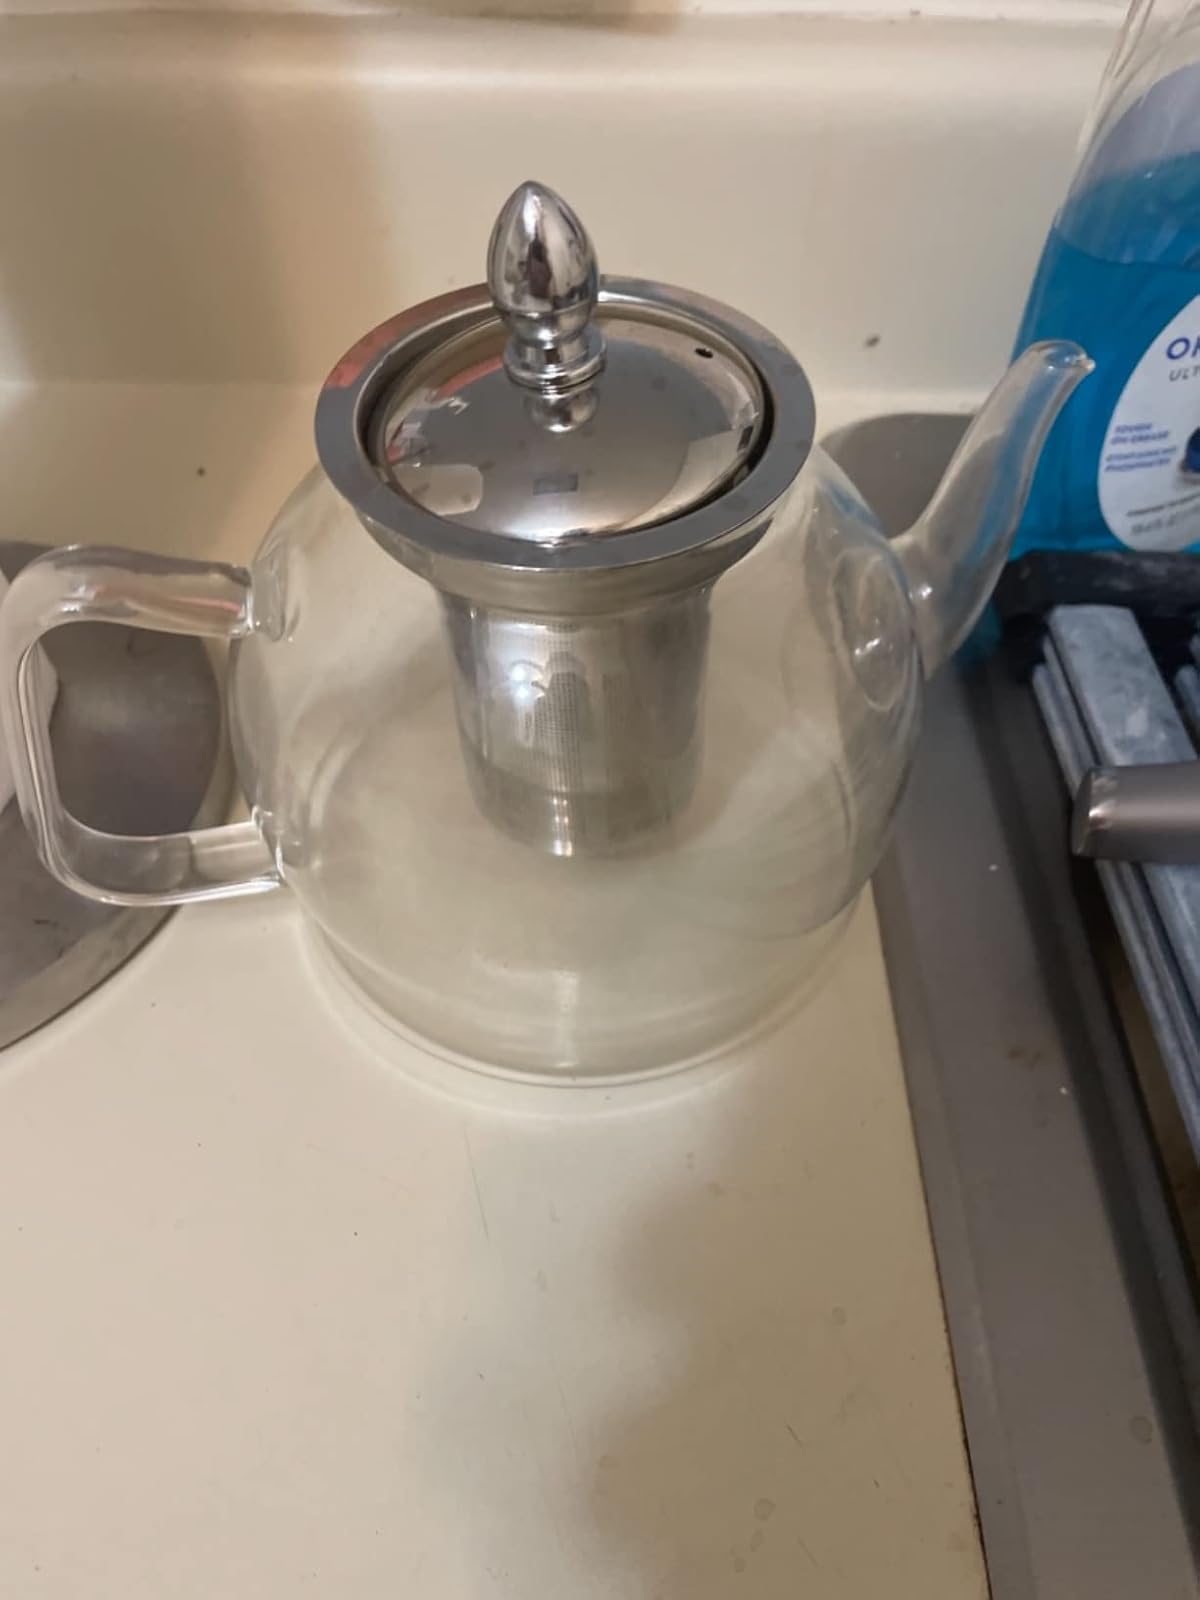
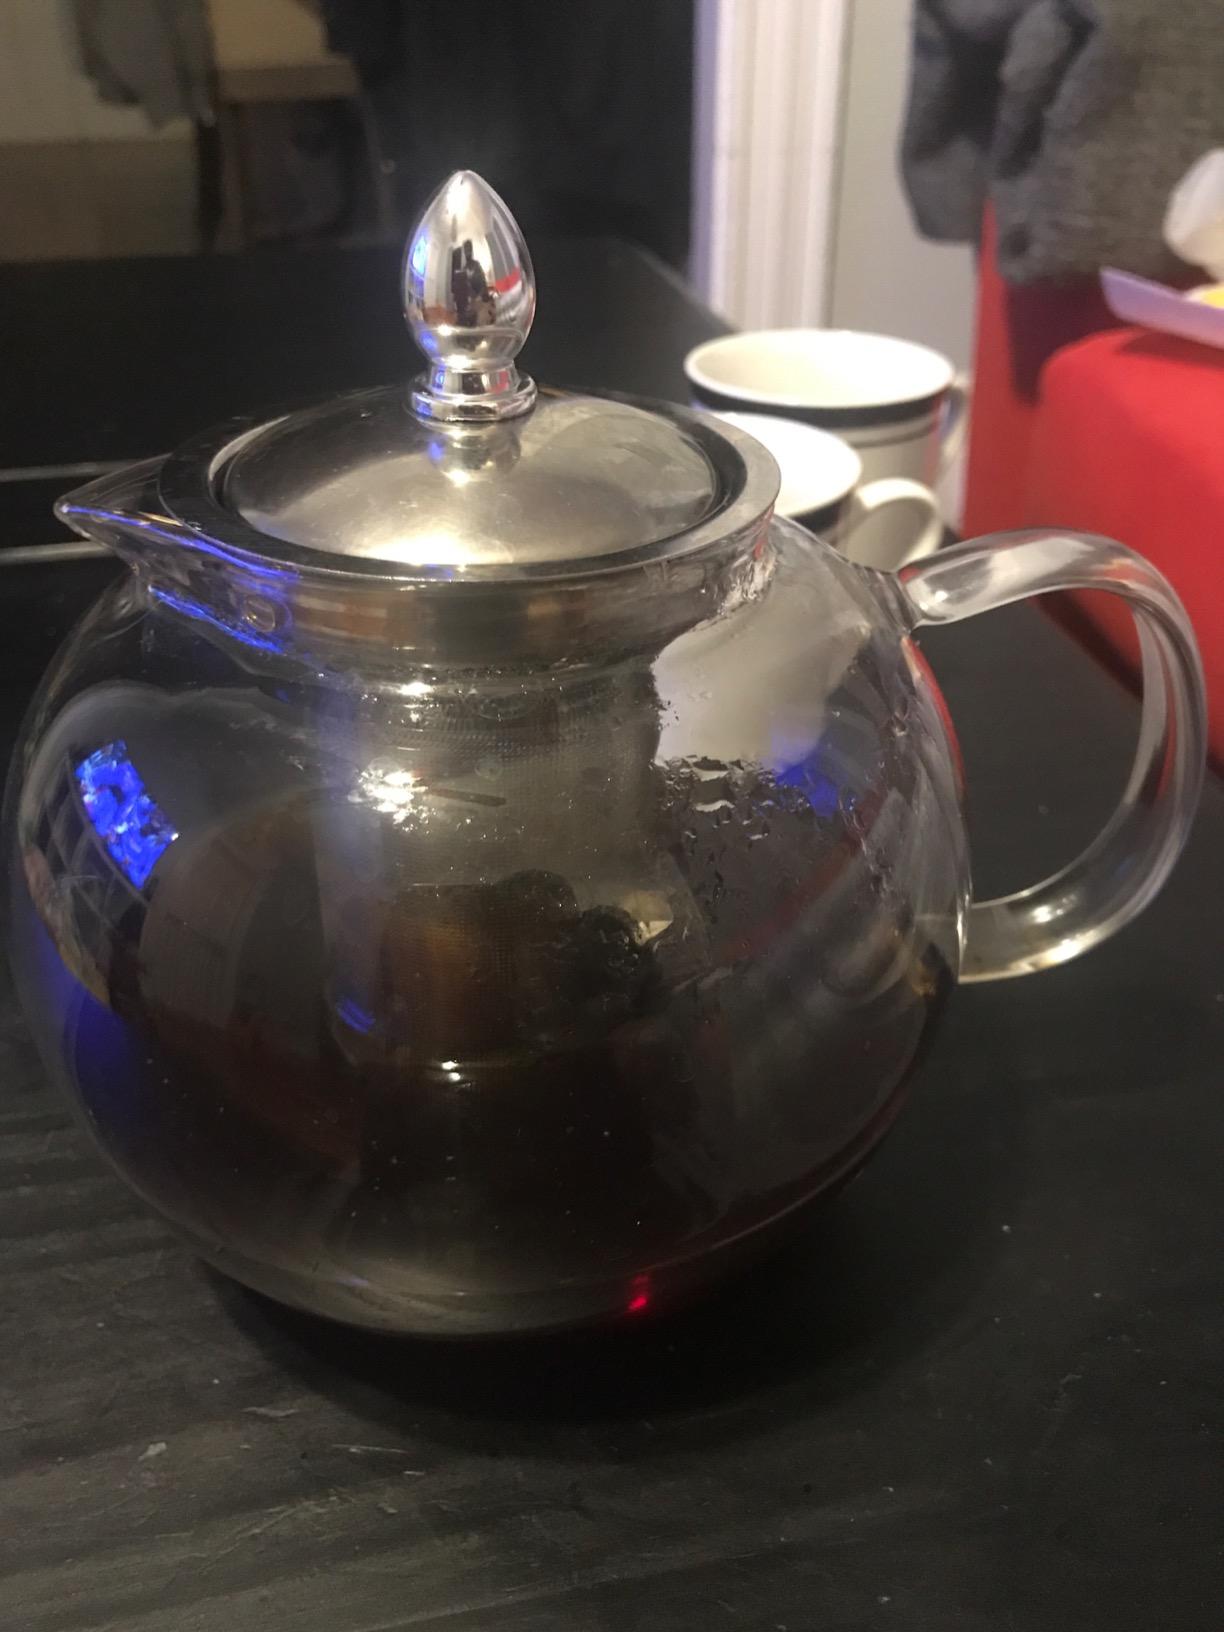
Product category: items_kettle
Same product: no